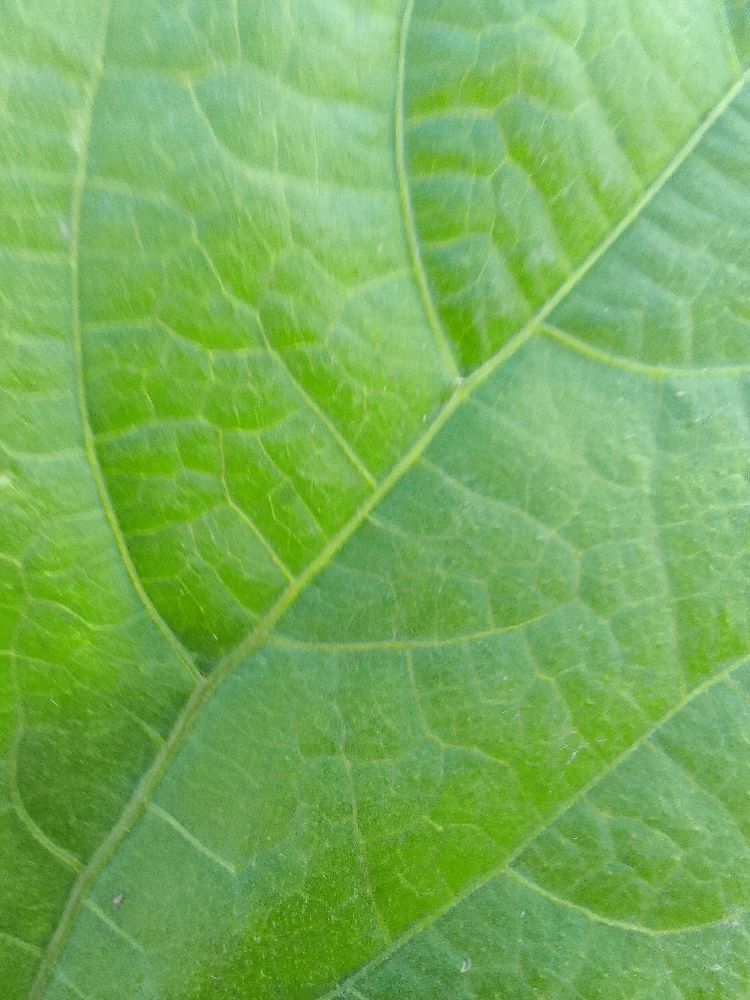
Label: healthy